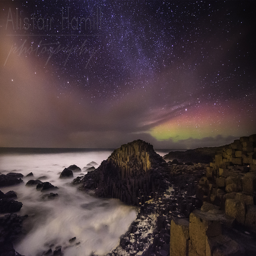
the aurora and galaxy put on a stunning display